Josep Mestres Quadreny

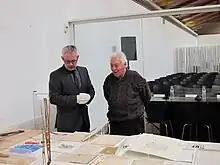
Josep Maria Mestre Quadreny with Bartomeu Marí at MACBA.

He studied sciences at the University of Barcelona, taking lessons in composition from Cristòfor Taltabull. In 1968 he started the Catalan Group of Contemporary Music (Conjunt Català de Música Contemporània), and in 1976 the Catalan Instrumental Group (Grup Instrumental Català) with Carles Santos. He was also one of the founders of the Phonos Laboratory of Electroacoustic Music in 1973.